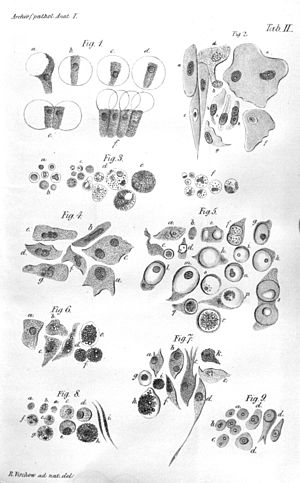
Materialismestriden / Udviklingen af den naturvidenskabelige materialisme / Biologiens frigørelse
Illustration af celleteori i første udgave af Virchows Archiv für Pathologische Anatomie und Physiologie, 1847
Materialismestriden var en kontrovers der blev ført i 1800-tallet om de verdensanskuelsesmæssige konsekvenser af naturvidenskaben. Under indflydelse af de metodologiske fornyelser inden for biologien og tilbagegangen for den idealistiske filosofi blev der i 1840'erne formuleret en materialisme der ville forklare mennesket naturvidenskabeligt. I stridens centrum var spørgsmålet om naturvidenskabens resultater var forenelige med konceptet eller forestillingen om en immateriel sjæl, en personlig Gud og en fri vilje. Tillige koncentrede debatten sig om de erkendelsesmæssige forudsætninger for en materialistisk verdensanskuelse.